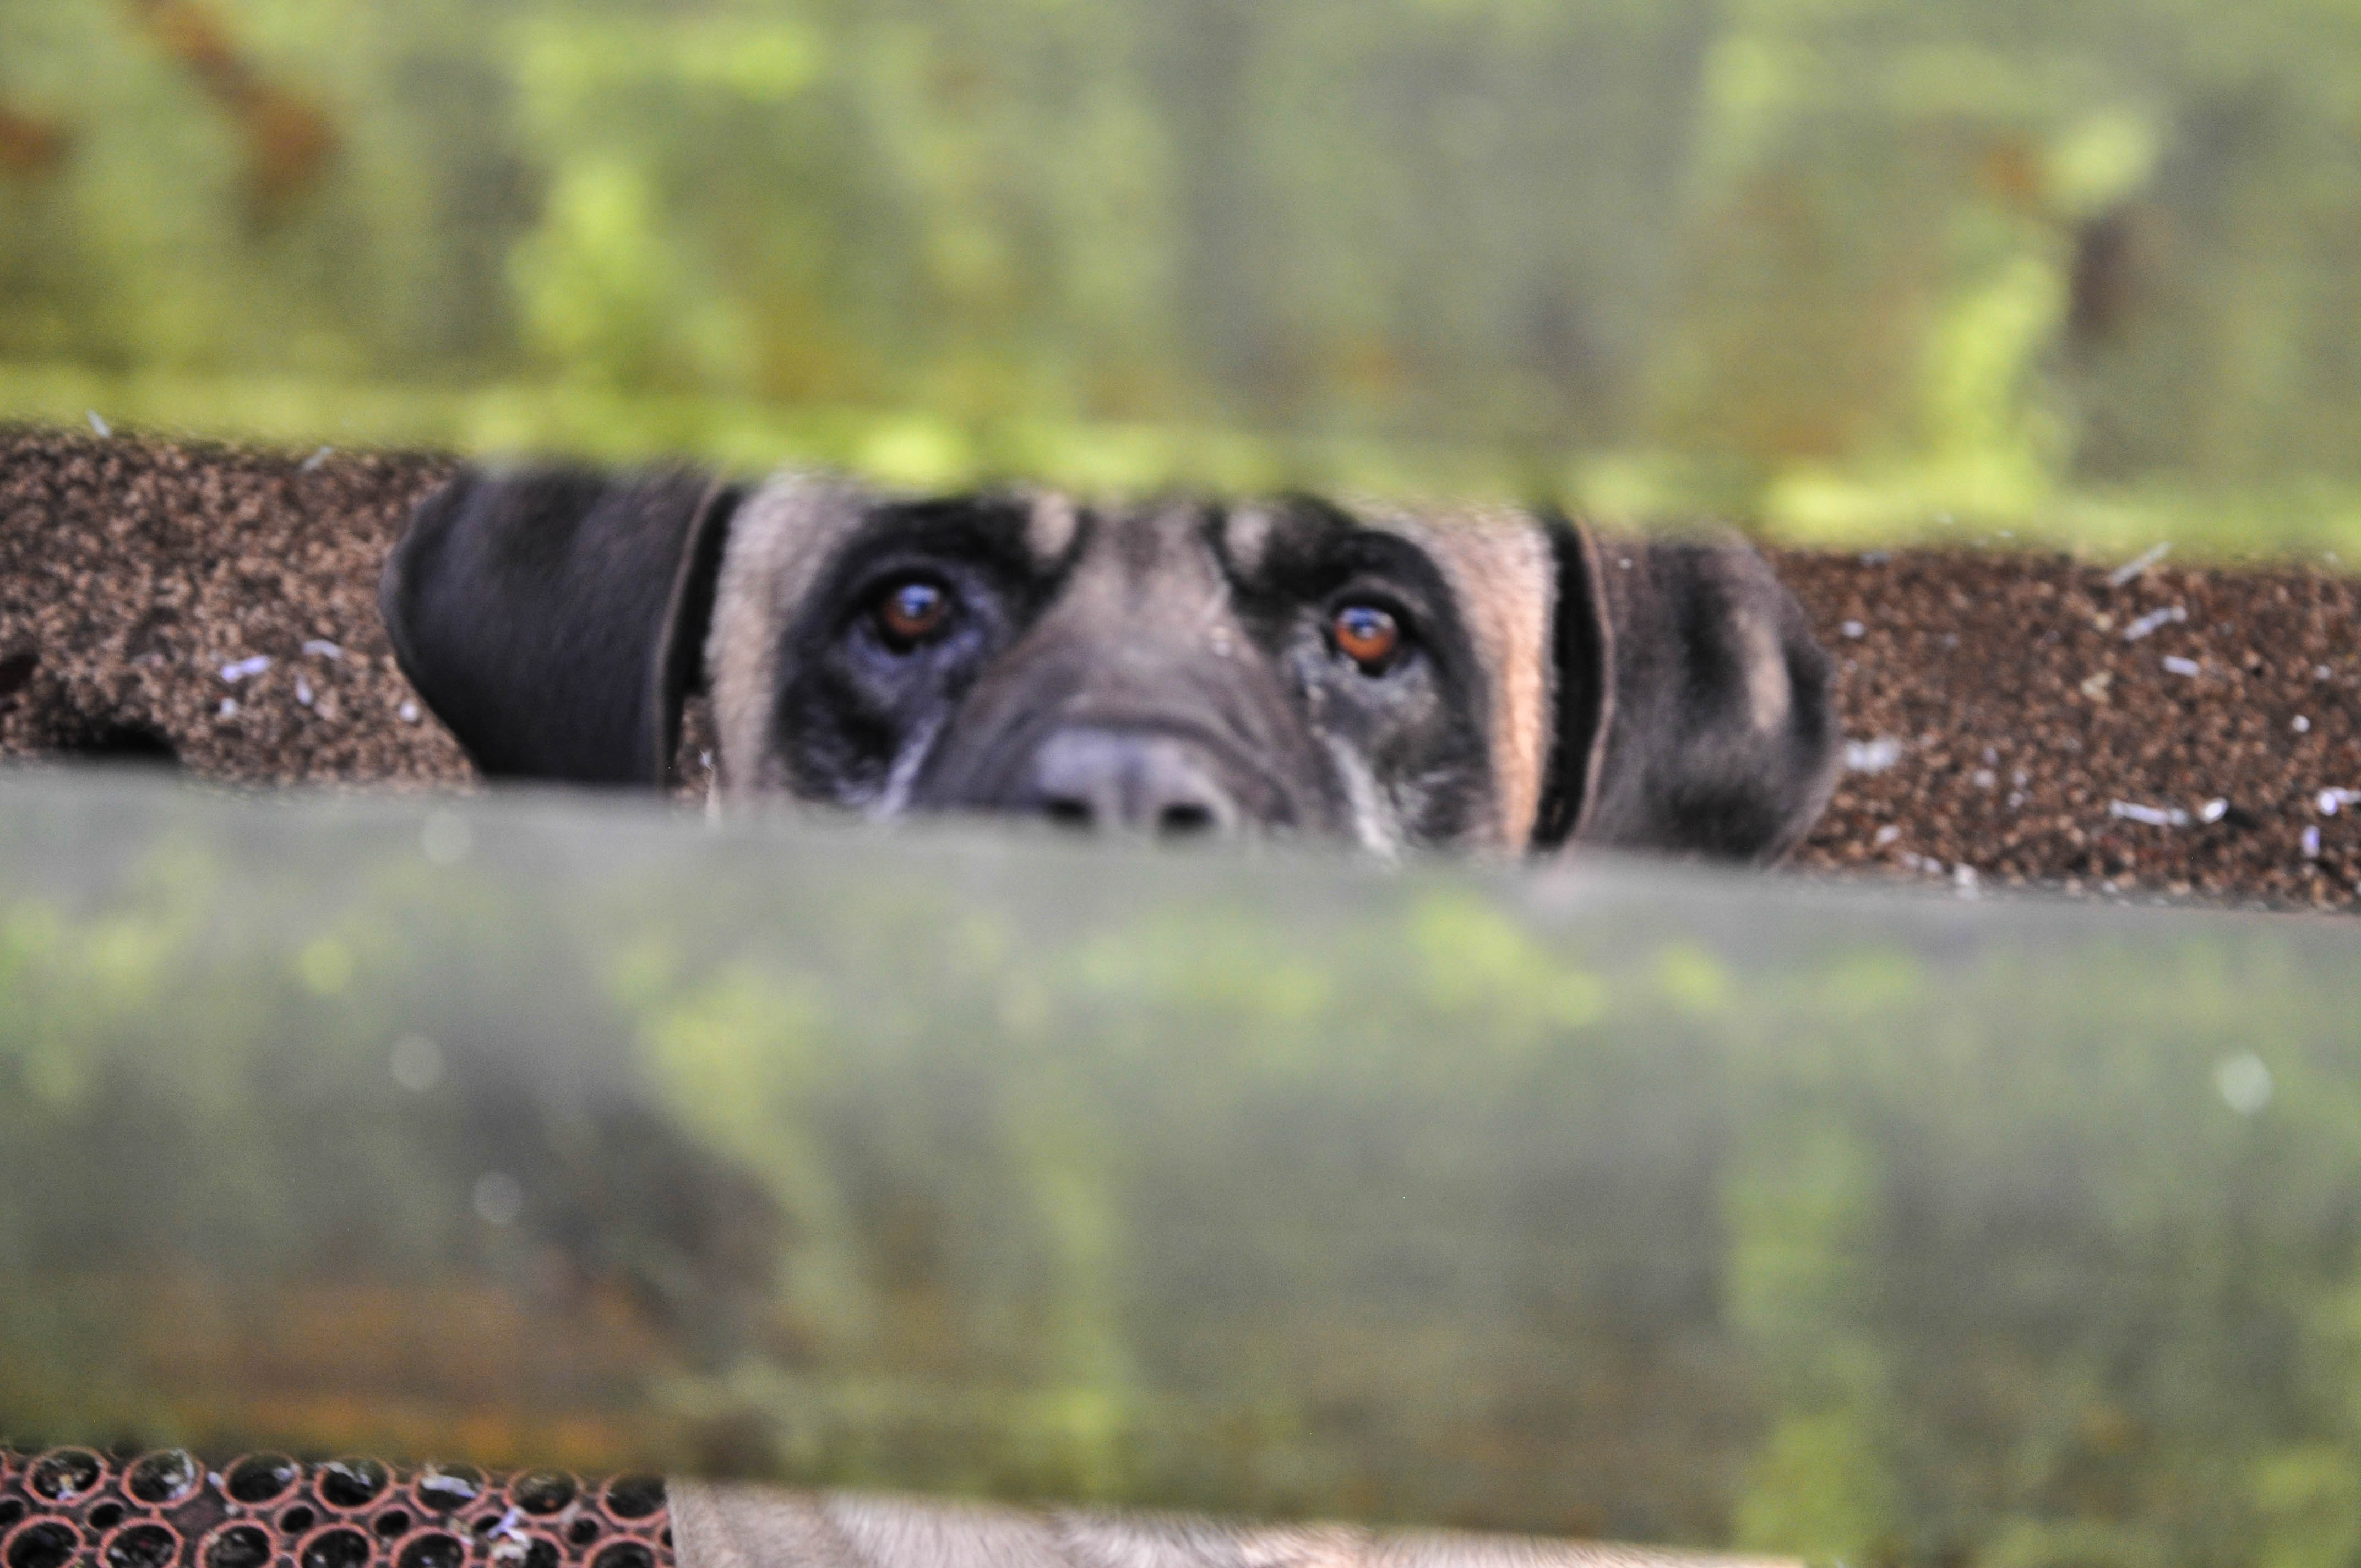
nature, dog, wildlife, green, mammal, fauna, northernireland, cookstown, dog like mammal